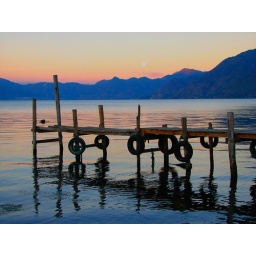
The rising sun warms the sky over this beautiful mountain lake, surrounded by three volcanoes.